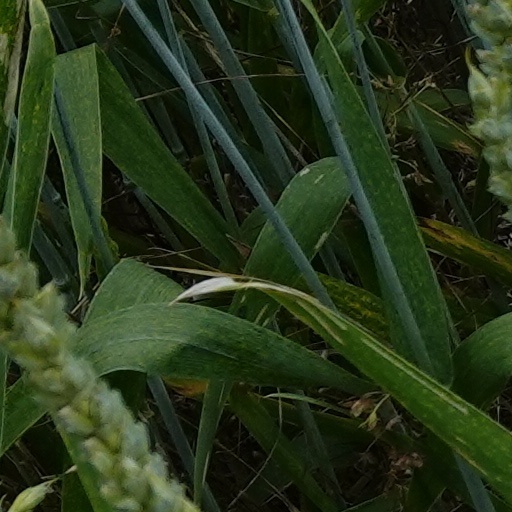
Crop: wheat